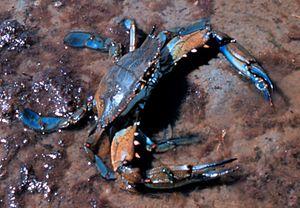
Callinectes est un genre de crabe de la famille des Portunidae. Il regroupe une vingtaine d'espèces actuelles ou fossiles.
Callinectes sapidus est une espèce de crabe de la famille des Portunidae
Le Lac George ou Lac Welaka est un lac de la région d'Ocala en Floride aux États-Unis.